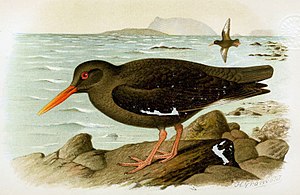
Haematopus / Uddød art
Kanarisk strandskade (tegning af Henrik Grønvold fra 1924)
Haematopus er en slægt af vadefugle. De cirka ni nulevende arter findes over alle kontinenter, bortset fra Antarktis. Den mest udbredte art, strandskade, findes i Europa, Asien og New Zealand. Navnet Haematopus betyder 'med blodrøde ben'.